Battle of Flers–Courcelette

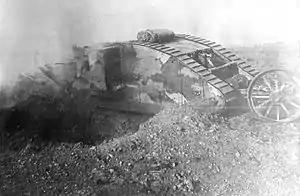

In June 1915, Sir John French, commander of the BEF found out about the ideas put forward by Swinton for "caterpillar machine-gun destroyers". French sent the memoranda to the War Office, which in late June began to liaise with the Landships Committee at the Admiralty and specified the characteristics of a vehicle. Churchill had relinquished his post in the War Committee but lent his influence to the experiments and building of the "tanks". By August, Swinton was able to co-ordinate the War Office specifications for the tanks, Admiralty design efforts and manufacture by the Ministry of Munitions. An experimental vehicle built by Fosters of Lincoln was tested in secret at Hatfield on 2 February 1916 and the results were considered so good that vehicles of the "mother" design and a prototype of the Mark I tank were ordered.